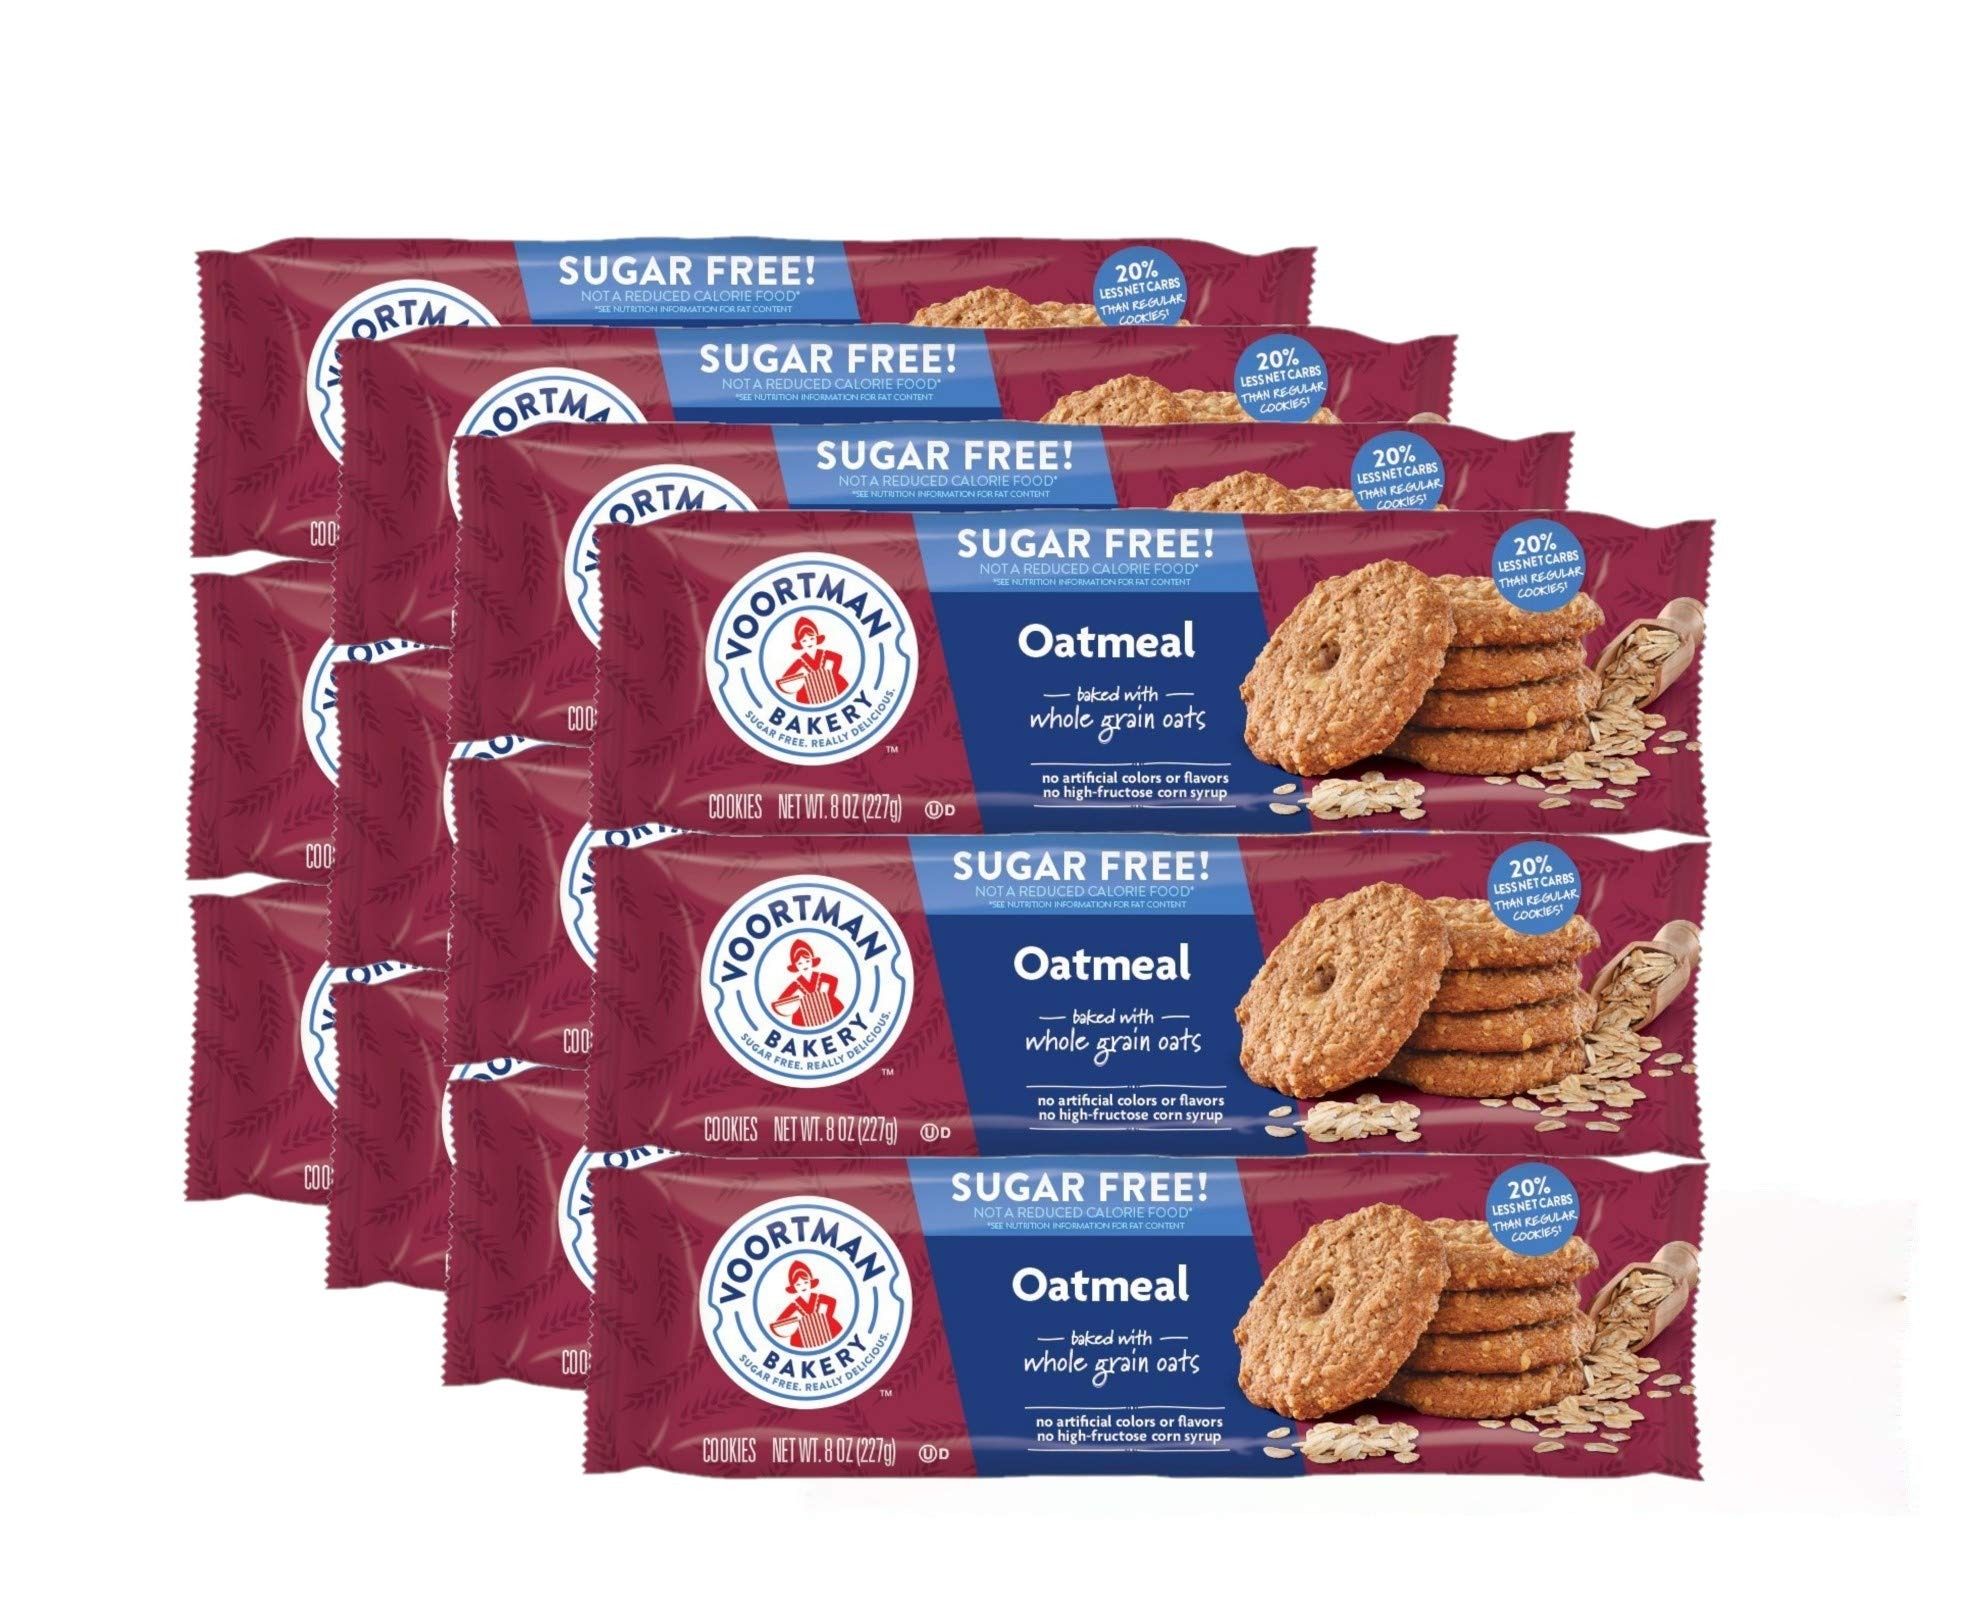
Item Name: Voortman Bakery Sugar Free Oatmeal Cookies
Bullet Point 1: Sugar Free Oatmeal Cookies: Contains no added sugars for a healthier option
Bullet Point 2: Made with Oats: Whole grain oats provide fiber and nutrients
Bullet Point 3: Baked Fresh: Cookies are freshly baked for maximum flavor and texture
Bullet Point 4: Oatmeal Flavor: Delicious oatmeal cookie taste
Bullet Point 5: Individually Wrapped: Cookies come in resealable packaging for convenience
Value: 96.0
Unit: Ounce

Price: 30.69